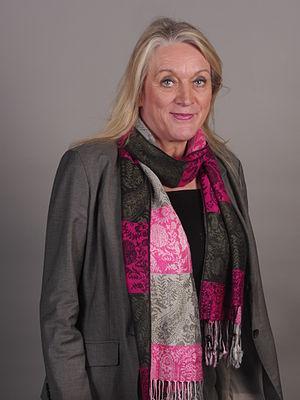
Photo prise durant Wiki Loves Parliament en février 2014 au parlement européen de Strasbourg.
Cet article présente la liste des députés européens du Danemark au cours de la législature 2009-2014.
Britta Thomsen, née le 23 janvier 1954 à Aalborg, est une femme politique danoise membre des Sociaux-démocrates.